Parwana (1971 film)

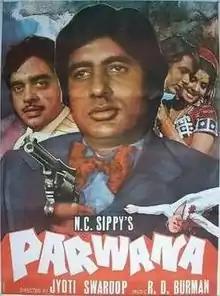

Parwana ( "Moth") is a 1971 Indian Hindi-language psychological thriller film directed by Jyoti Swaroop. It stars Amitabh Bachchan, Navin Nischol, Yogeeta Bali, Om Prakash in lead roles and Shatrughan Sinha in a special appearance. In this film, Bachchan plays his first negative role as an infatuated lover-turned-murderer.